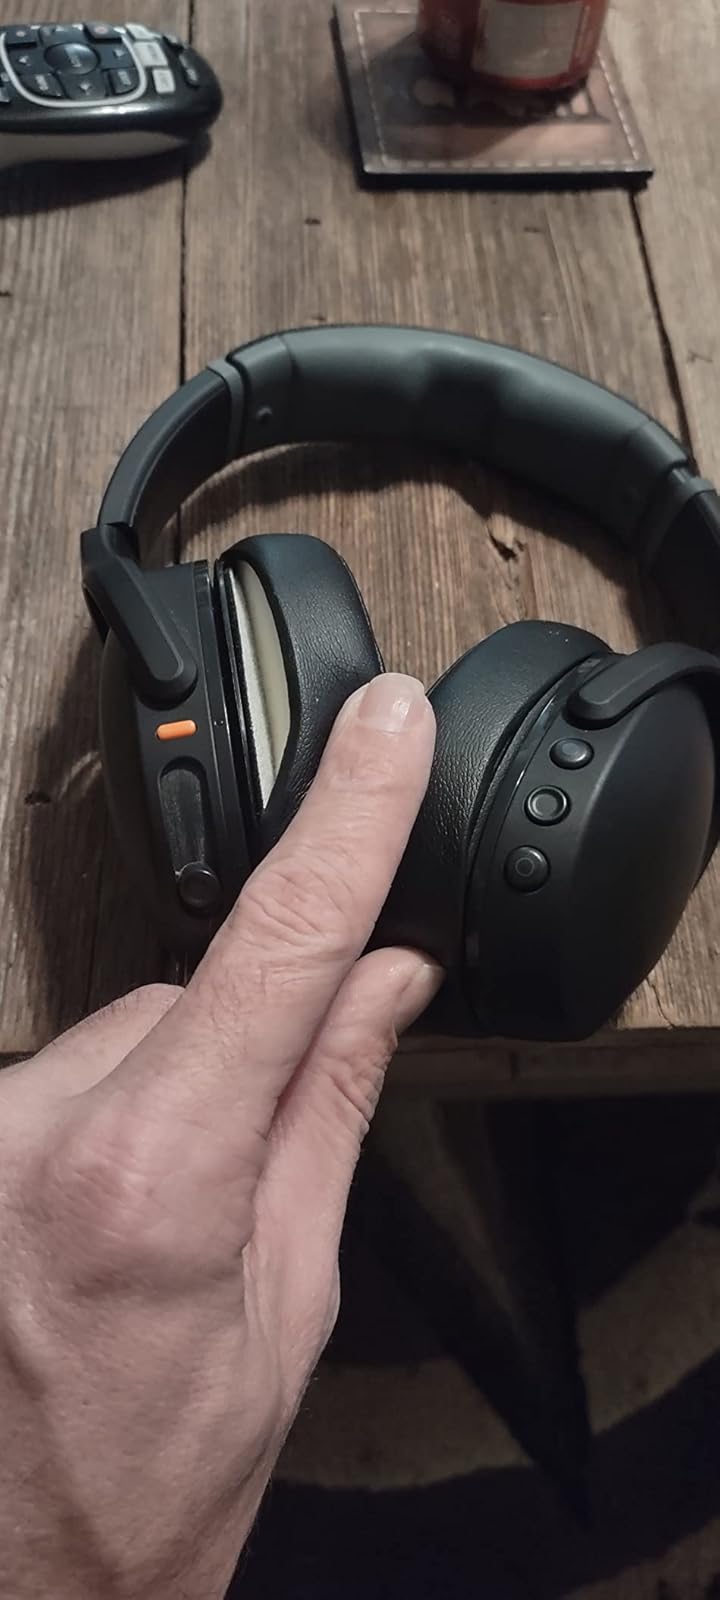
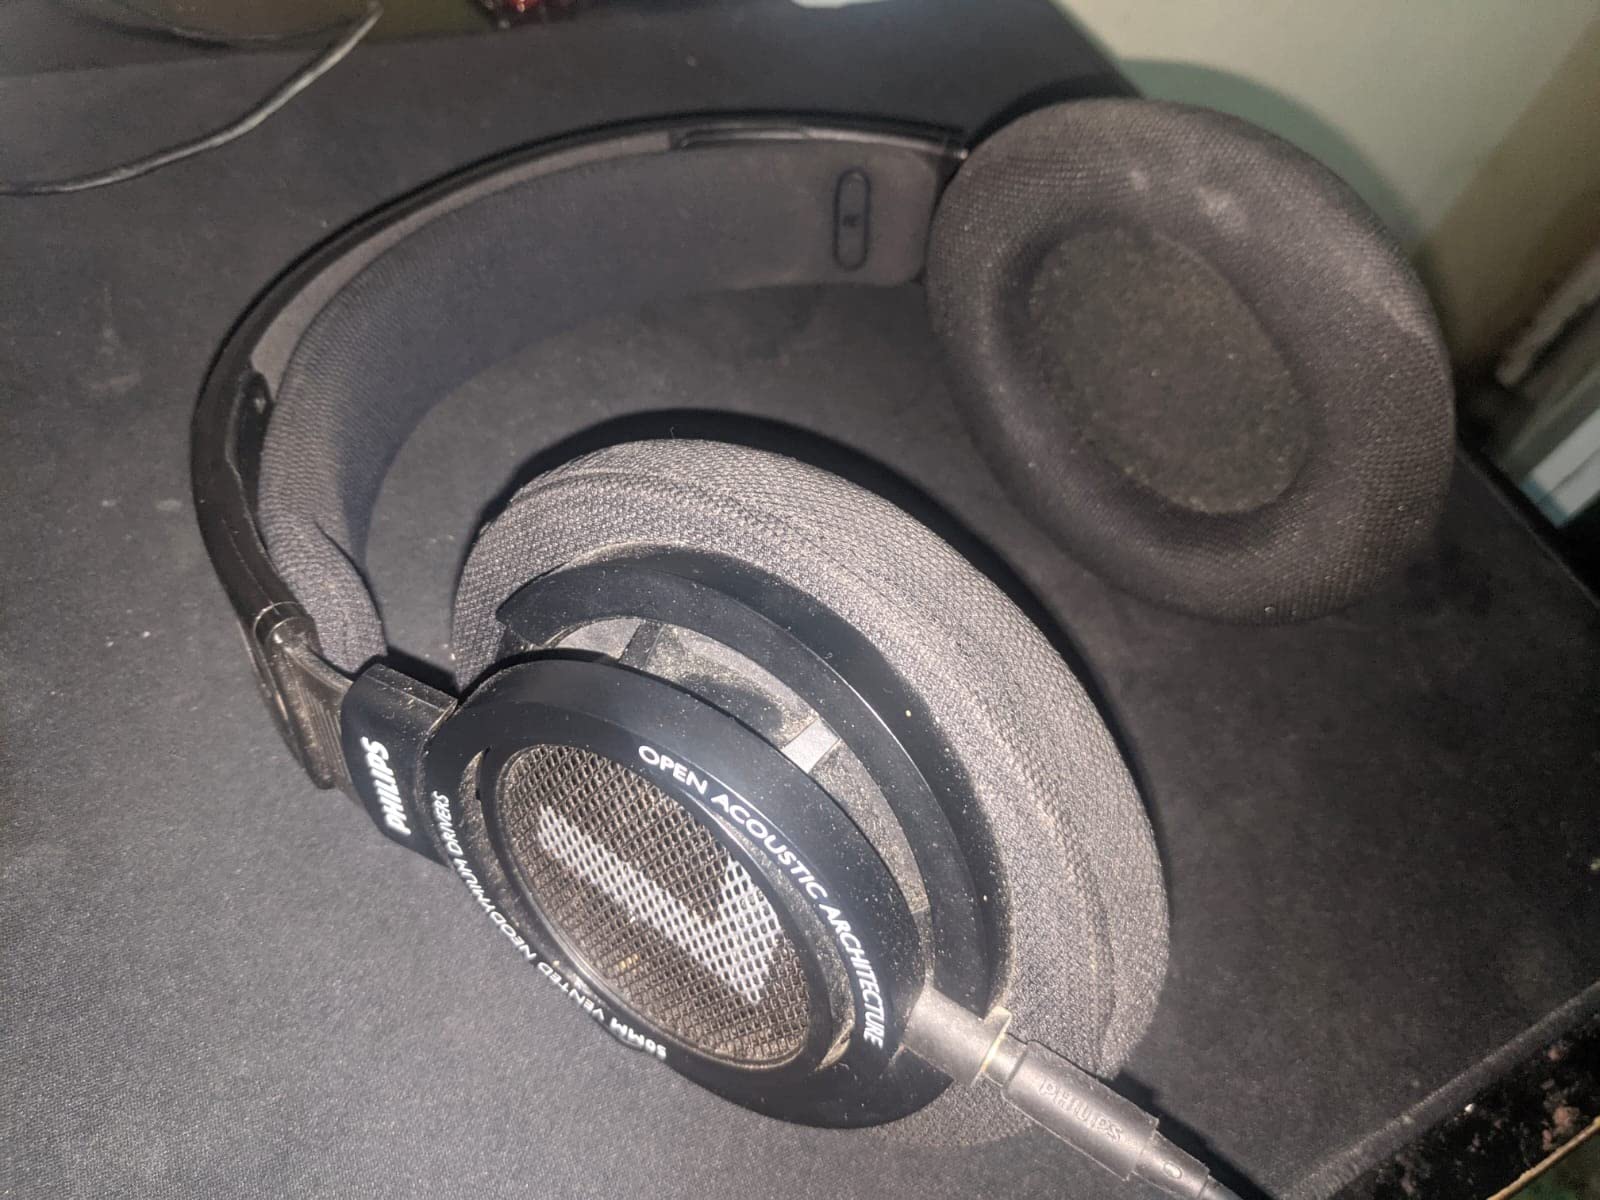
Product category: headphones
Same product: no